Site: brandenburg
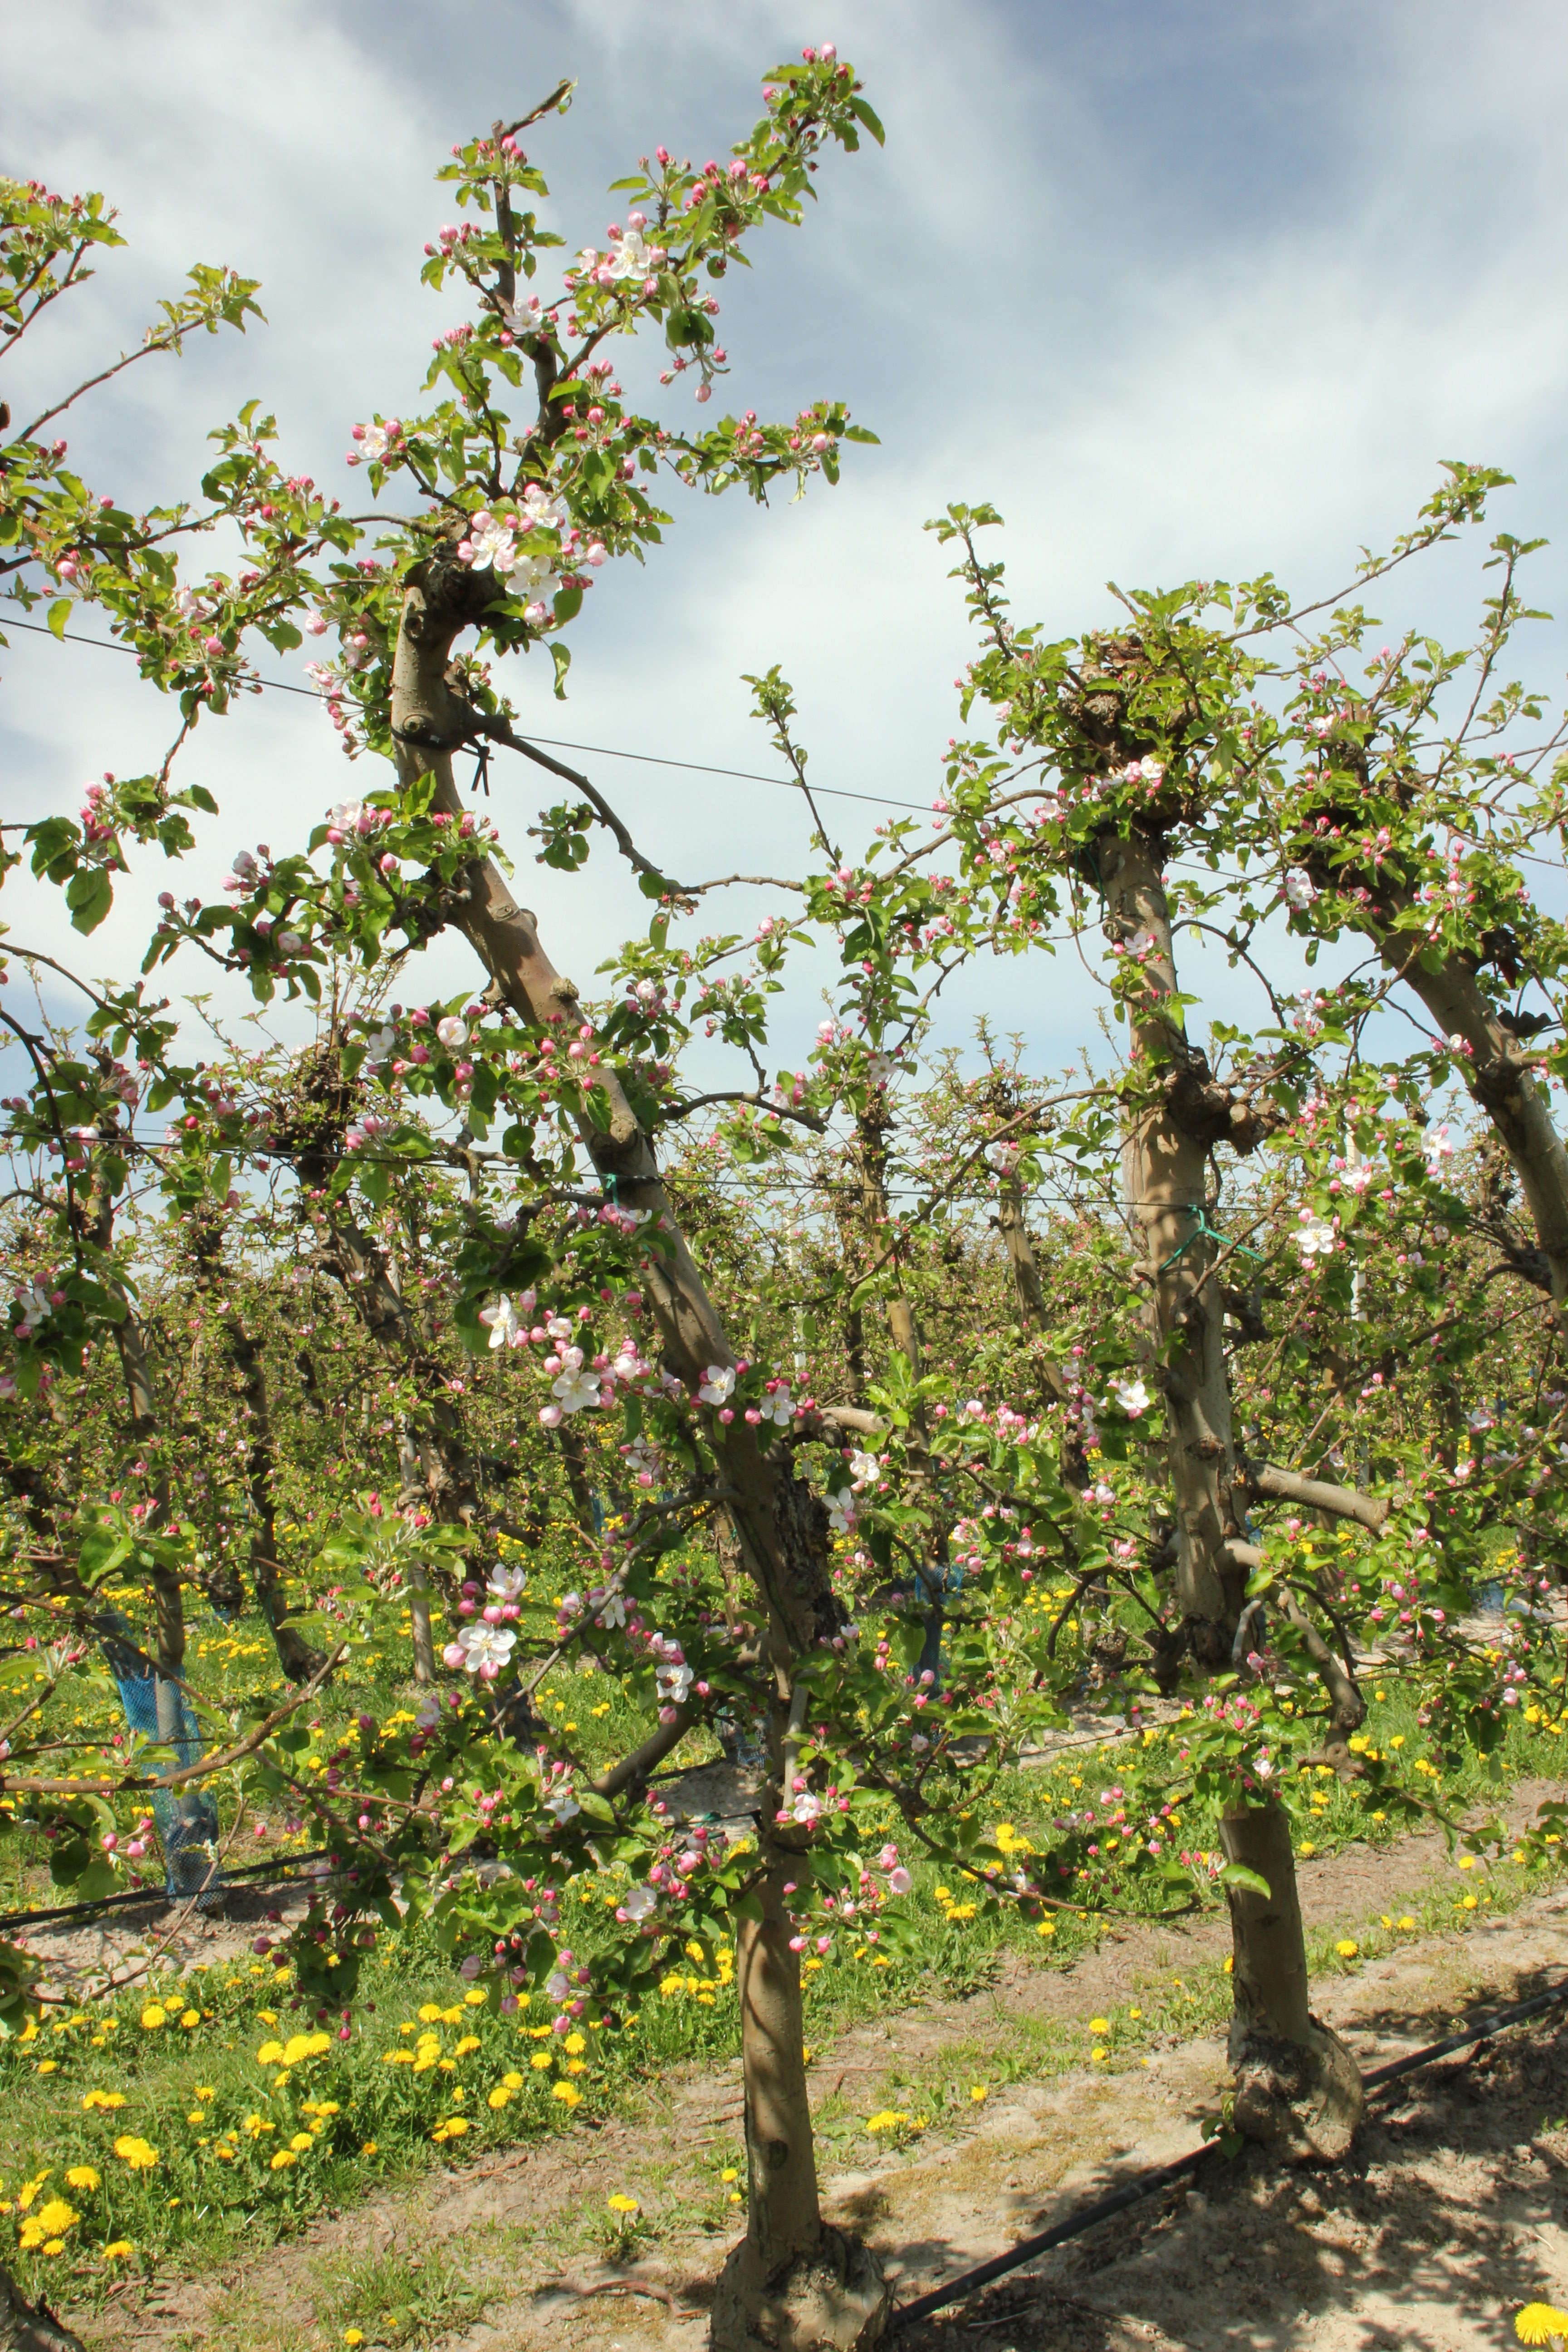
Growth stage (BBCH 57): Inflorescence emergence